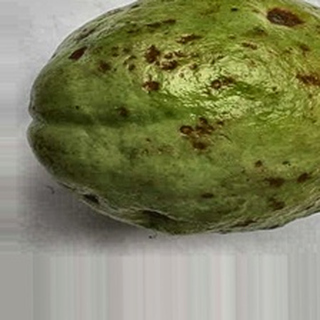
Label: guava_anthracnose